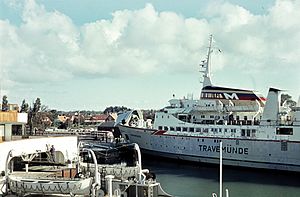
Moltzau Line
Færgen Travemünde i Gedser 1964
Moltzau Line var et rederi, der under skiftende navne drev bil- og passager-færgefart på ruten mellem Gedser og Travemünde 1962-90 og efter Tysklands genforening mellem Gedser og Rostock 1990-96. I 1996 solgtes rederiet til DSB, og fra 1997 hører Gedser-Rostock-overfarten under Scandlines.